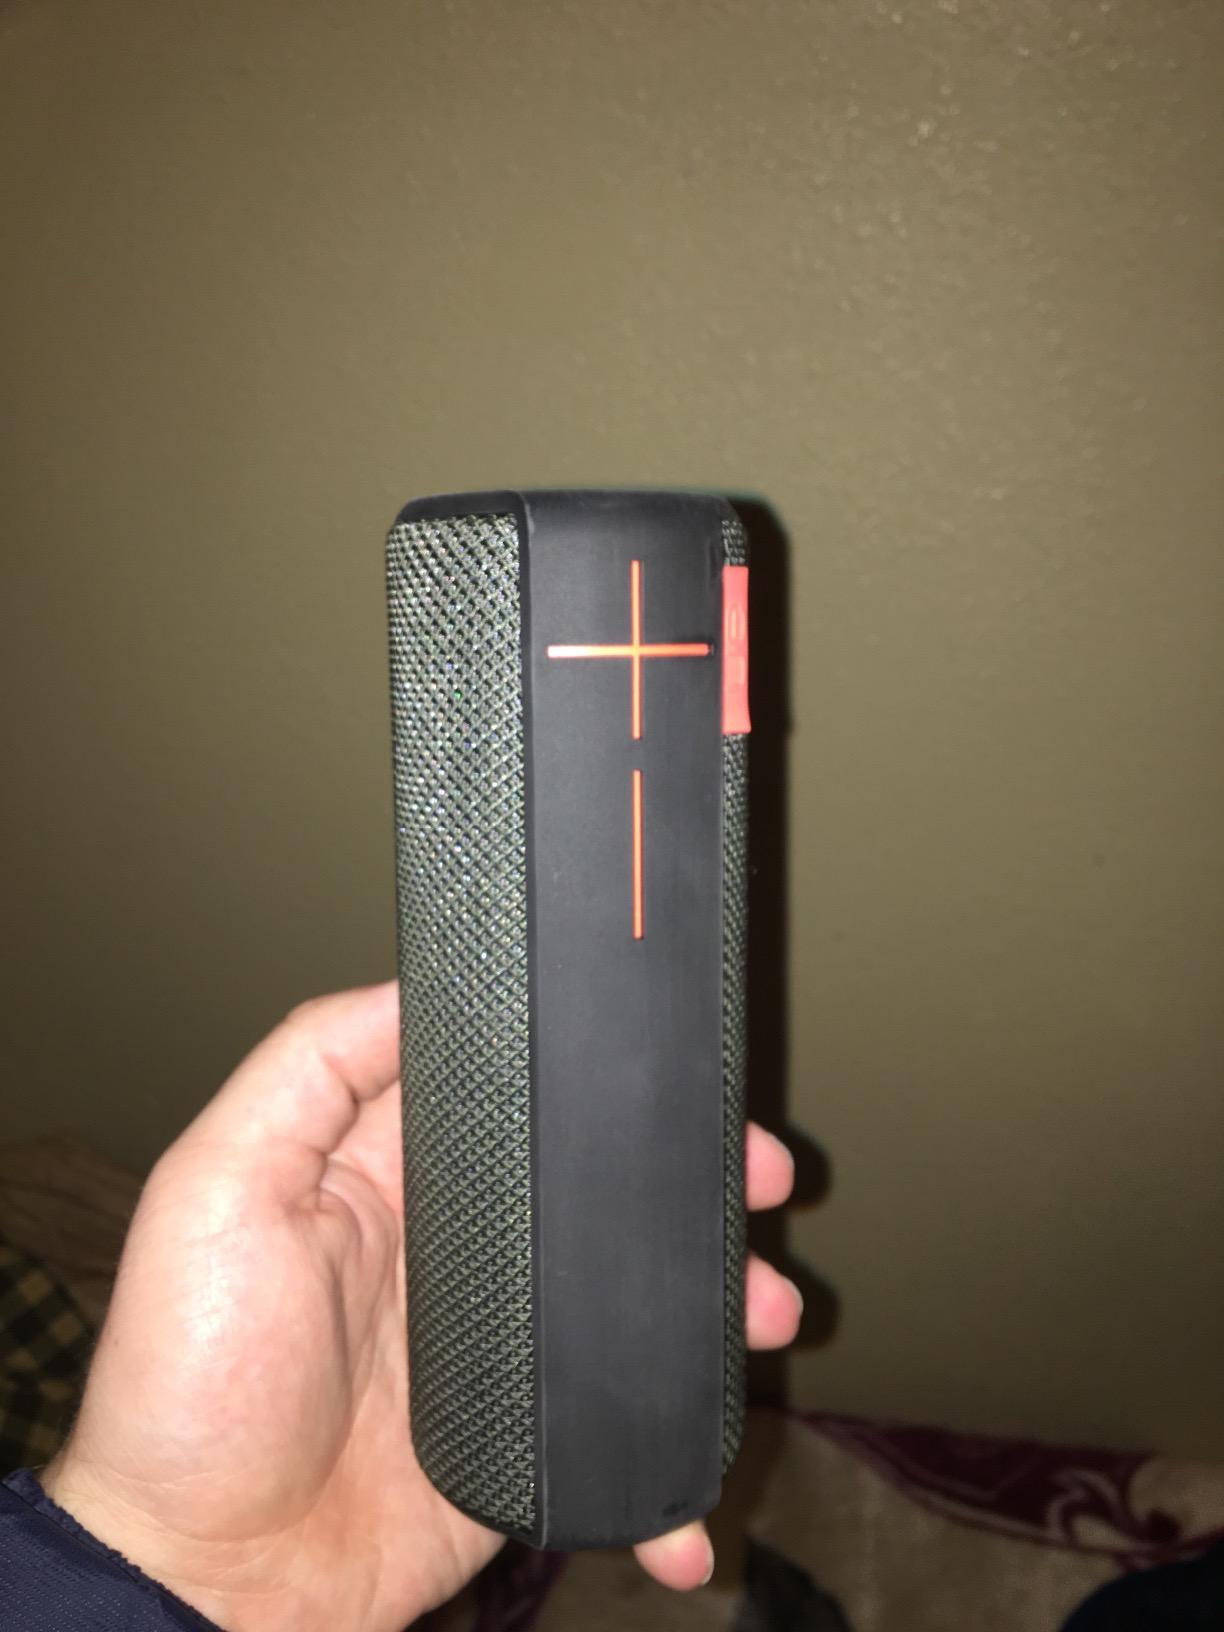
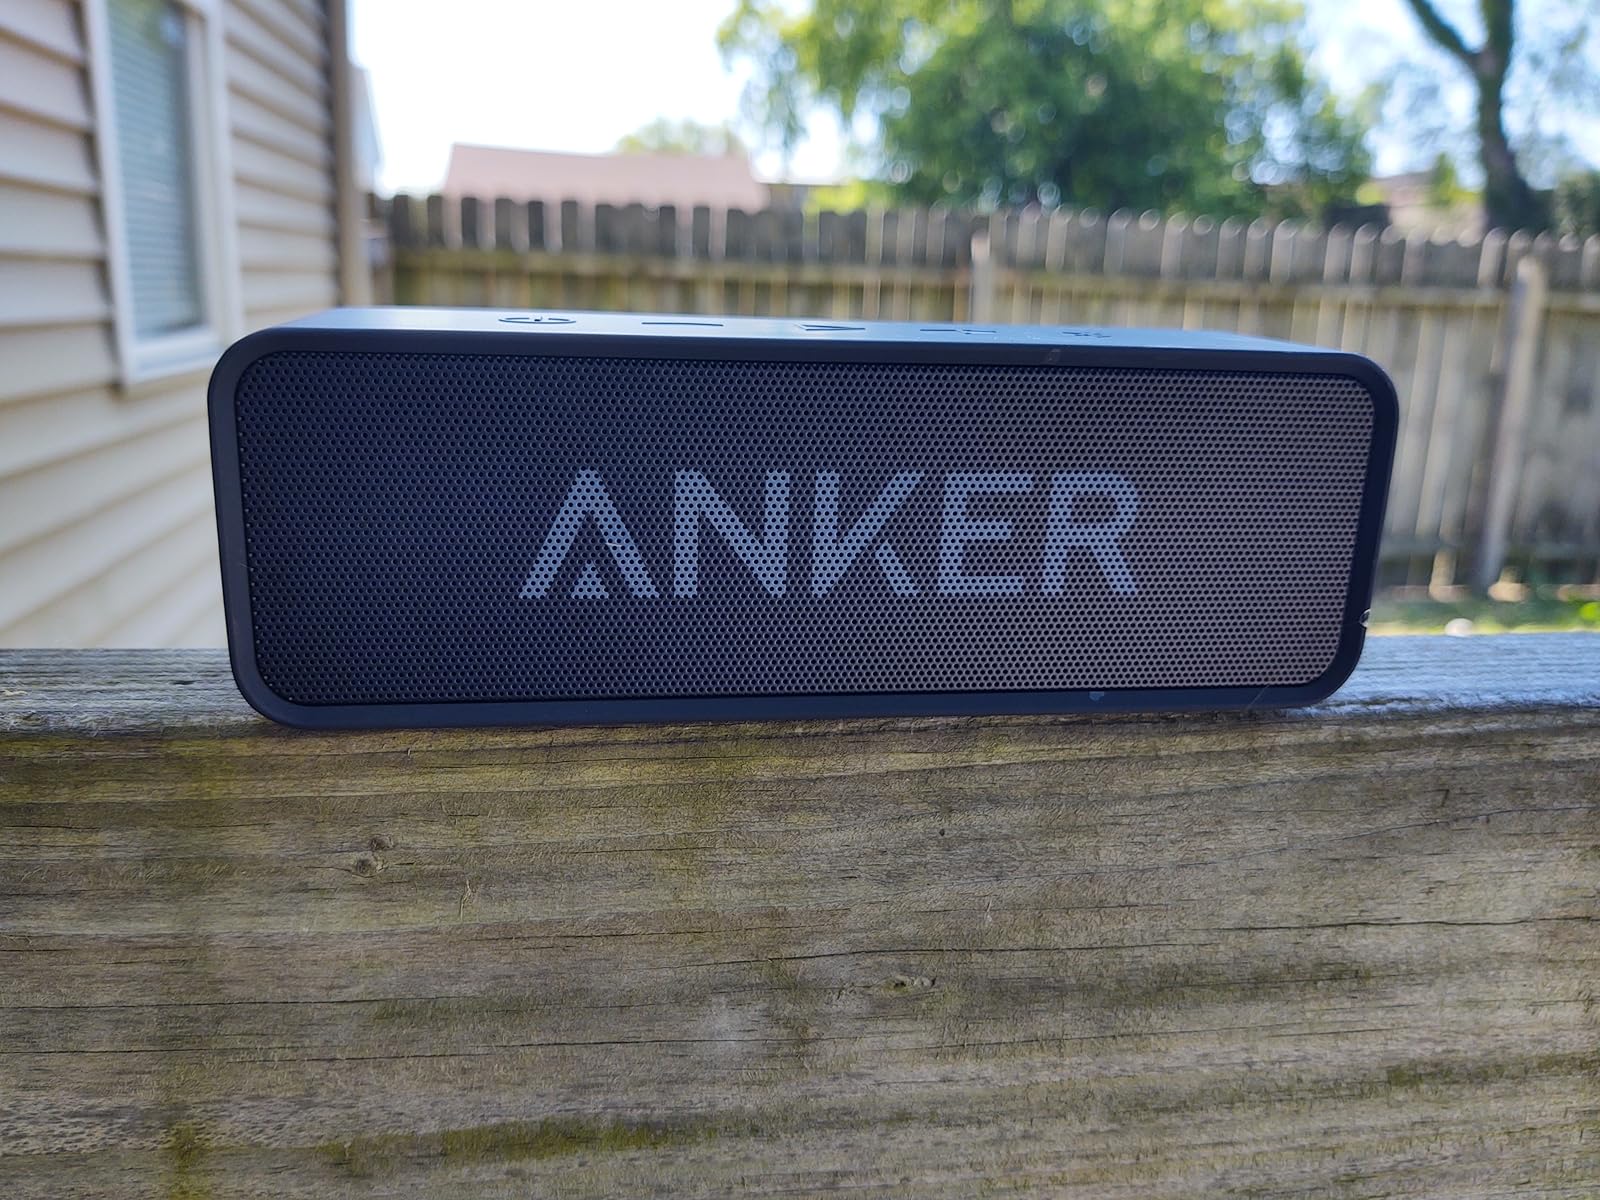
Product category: speaker
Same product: no